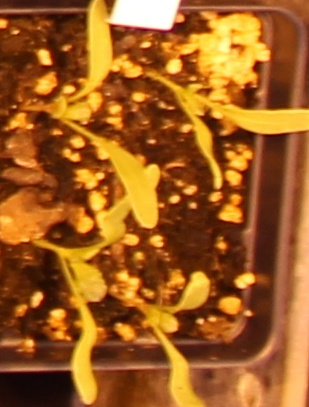
Label: Sugar beet